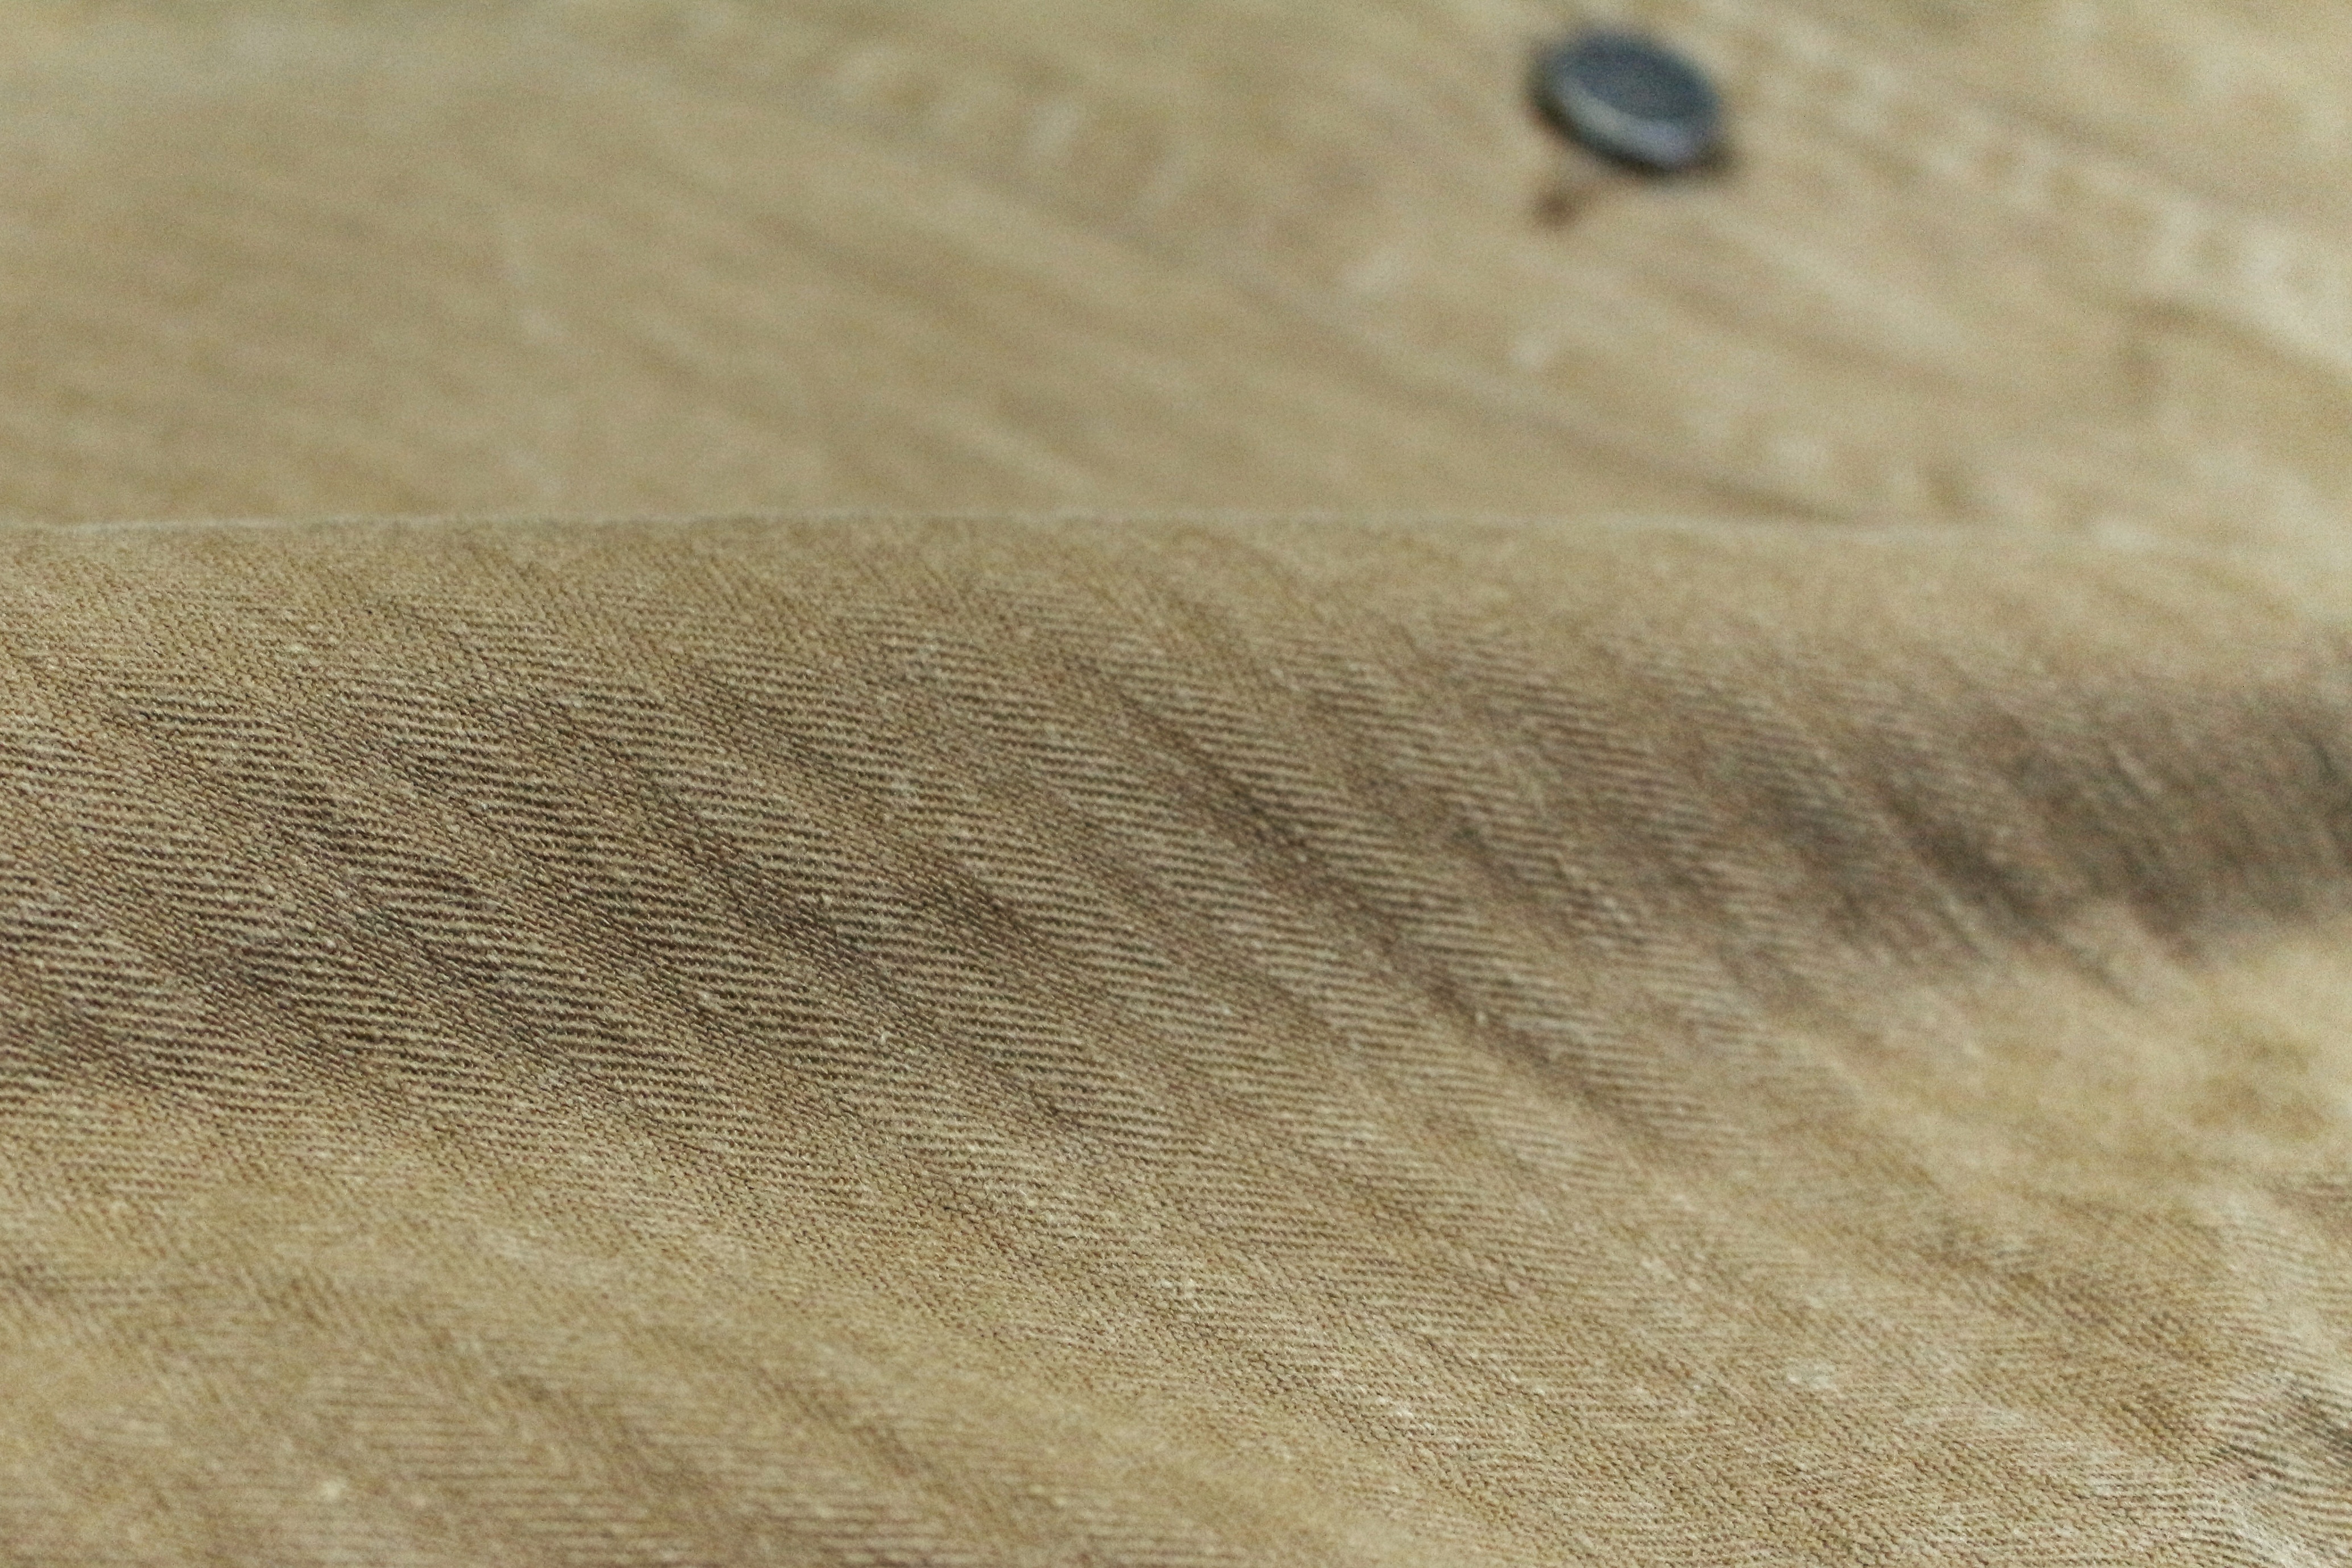
sand, wood, texture, floor, material, close up, textile, if, flooring, herringbone, grass family